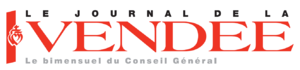
Logotype
Le Journal de la Vendée est un journal bimensuel, édité par le Conseil départemental de la Vendée. La première parution du journal date du 1ᵉʳ septembre 2004, sous la présidence du Conseil général de la Vendée de Philippe de Villiers.